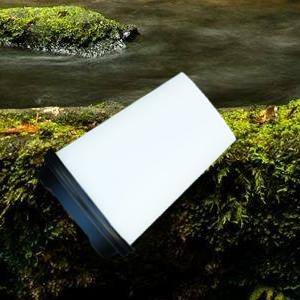
Label: cups